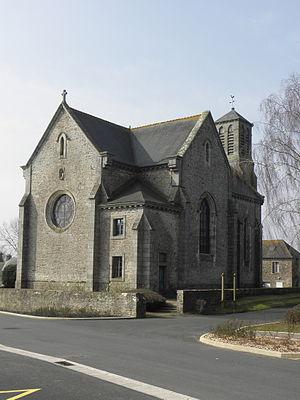
Église Notre-Dame à Senven-Léhart (22). Chevet et flanc sud.